2016 Chicago Bears season

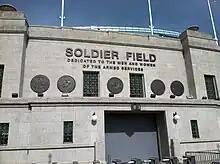
The Bears played all of their home games at Soldier Field.

The Bears' home opener was against the Philadelphia Eagles. In 43 games, the Bears led the all-time series 30–12–1; though the Eagles won their last game in 2013 54–11, the Bears won 31–26 in their most recent game at Soldier Field in 2010. From 1933–1995, the Bears won all 15 games against the Eagles in Chicago, but were 2–5 since. The game also marked the second Bears–Eagles game on "Monday Night Football" in Soldier Field (the first since a 27–13 win in 1989) and the first "MNF" game between the two since a 30–24 victory at Lincoln Financial Field in 2011. For the Bears' offense to succeed against the Eagles, Jeff Joniak stated it would have to be more productive; while the Bears had 12 possessions (a league average) against the Texans, none of them were at least ten plays long, while also having only 54 snaps, the second-least in the NFL. In comparison, in their win against the Browns in week one, the Eagles ran 73 plays with a league-high 39:20 time of possession. On defense, the Bears had to improve on third down, where they allowed an NFL-high 12 of 20 third down conversions last week. Likewise, the defense had to pressure Eagles rookie quarterback Carson Wentz, who completed all eight of his passes in blitzing situations against Cleveland.